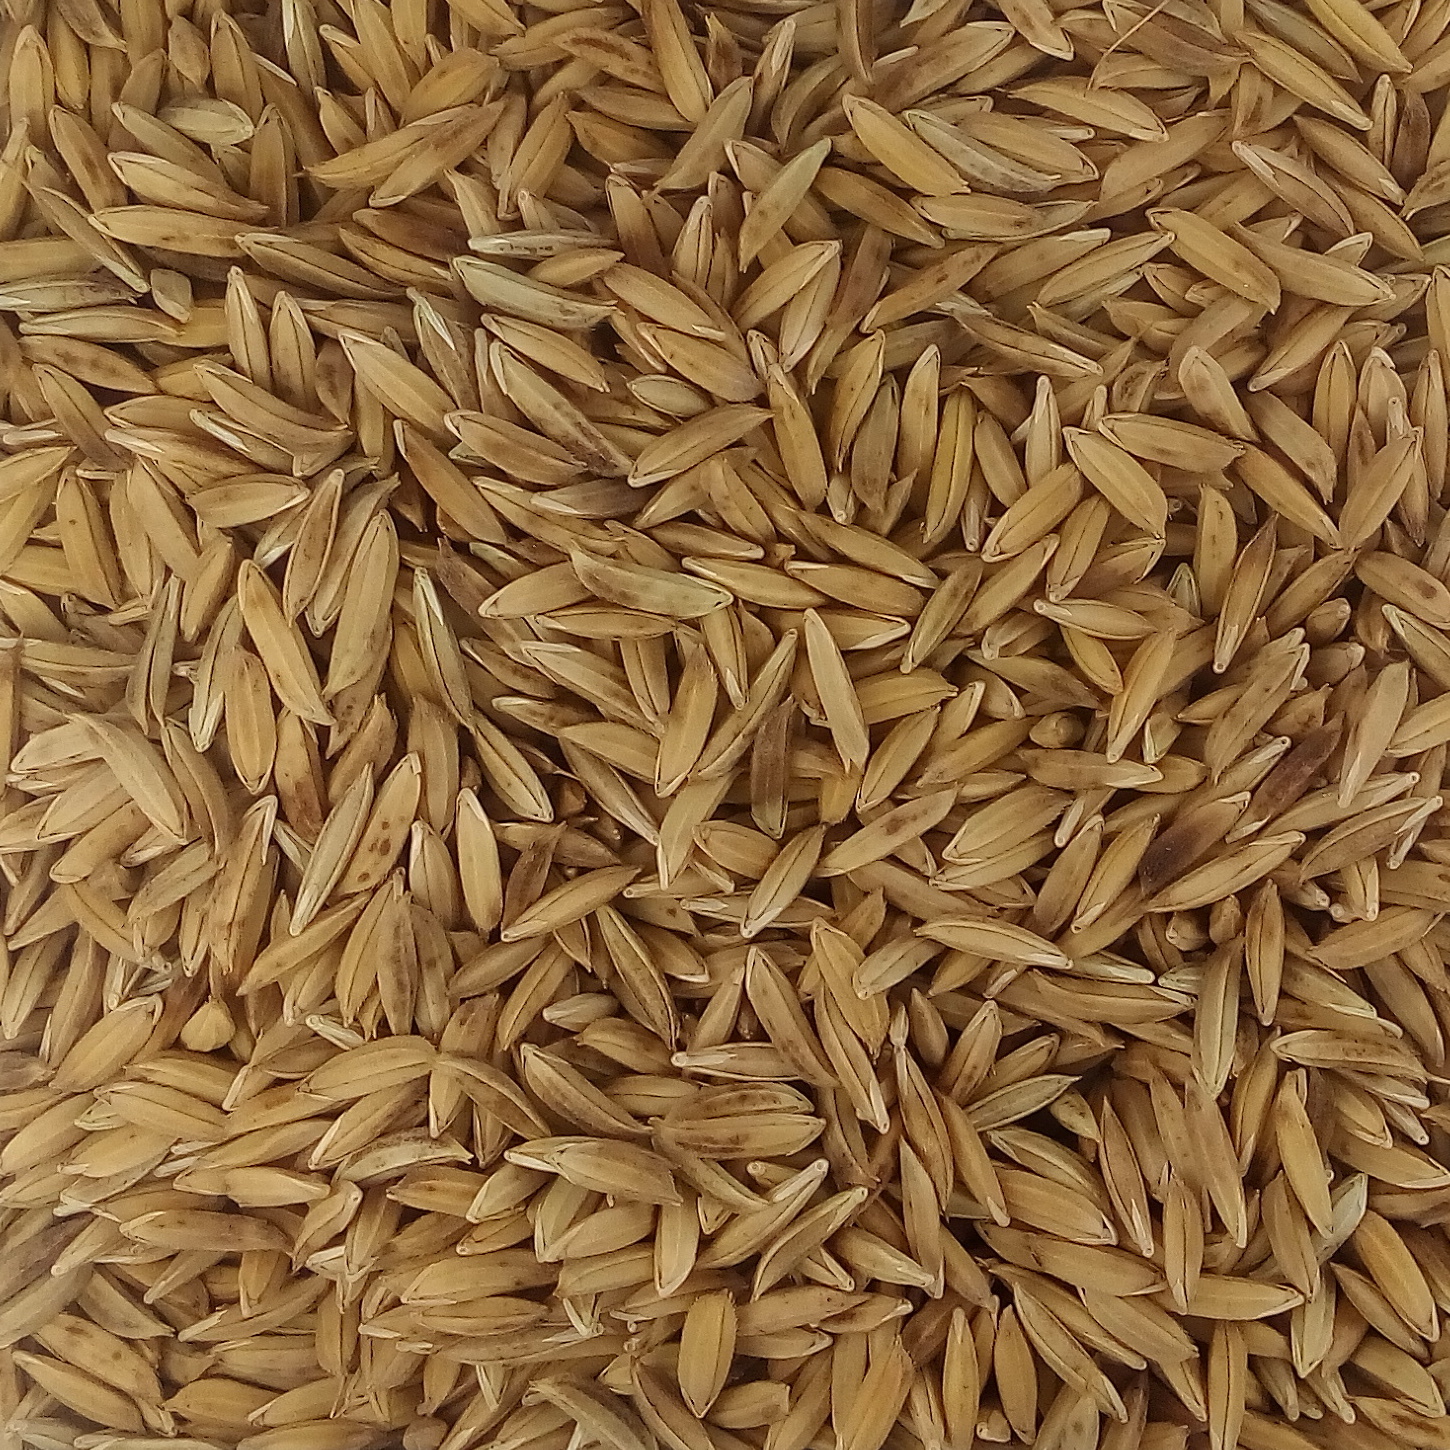
Rice seed variety: BAS_370